Rinty of the Desert

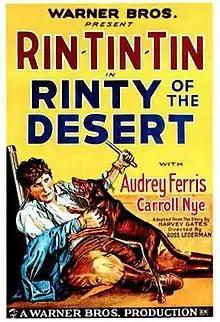
Theatrical release poster

Rinty of the Desert is a 1928 American synchronized sound drama film directed by D. Ross Lederman. While the film has no audible dialog, it was released with a synchronized musical score with sound effects using the sound-on-disc Vitaphone process. This film is presumed to be lost. According to Warner Bros records, the film earned $164,000 domestically and $57,000 foreign.